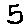
Label: 5